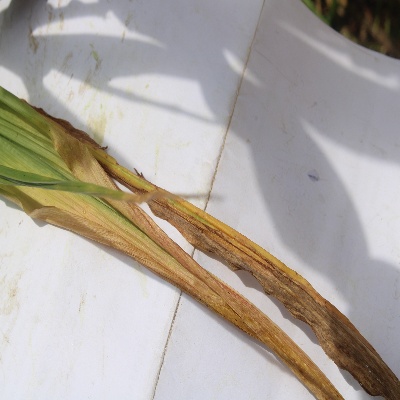
Crop: Maize
Condition: leaf blight